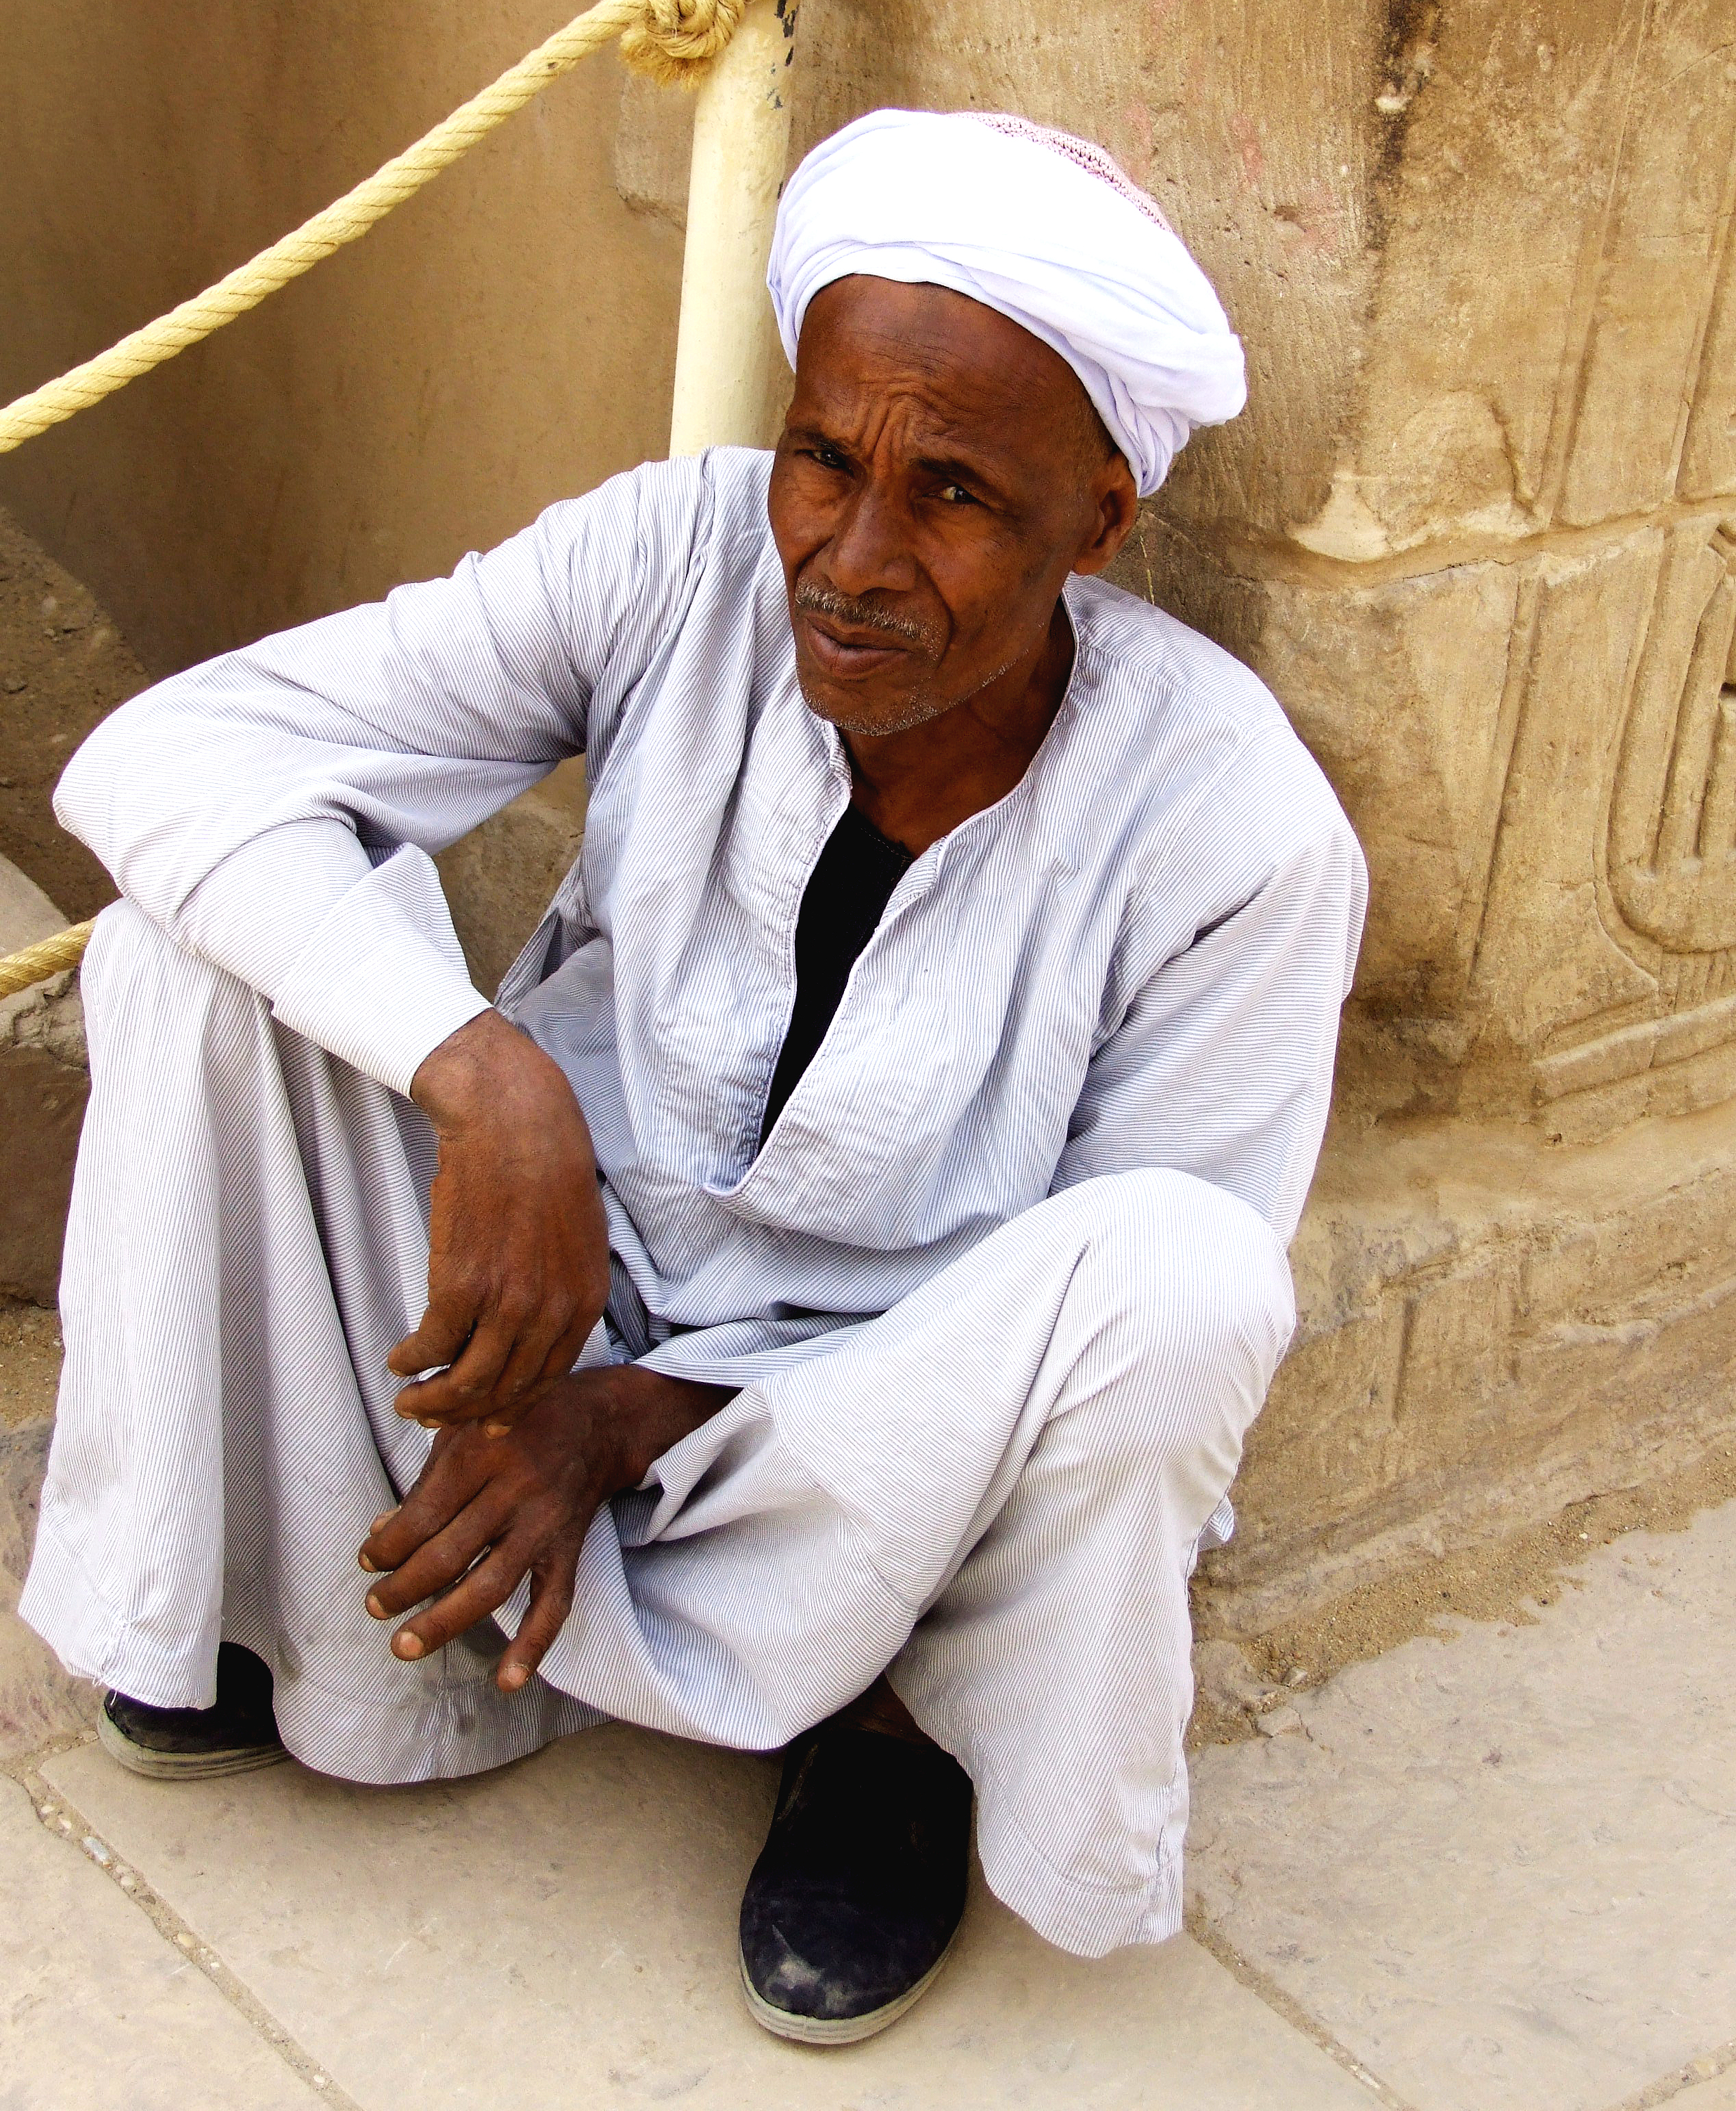
guardian, turban, headgear, sitting, smile, elder